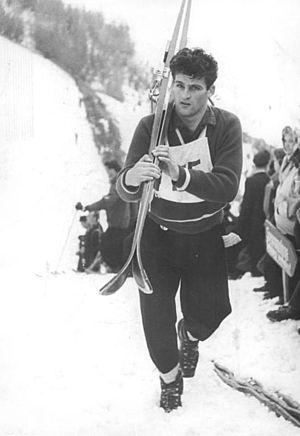
Les Jeux olympiques d'hiver de 1960, officiellement connus comme les VIIIᵉ Jeux olympiques d'hiver, ont lieu à Squaw Valley aux États-Unis, du 18 au 28 février 1960. En 1955, le Comité international olympique fait le choix inattendu d'attribuer les Jeux d'hiver de 1960 à Squaw Valley. La station est alors très peu développée. Tous les équipements sportifs et les infrastructures sont construits ou améliorés entre 1956 et 1960 pour un coût de 80 millions de dollars. Les athlètes logent dans le premier véritable village olympique et les organisateurs conçoivent les sites pour que les spectateurs et les athlètes puissent les atteindre à pied. Les cérémonies d'ouverture et de clôture sont produites par Walt Disney et diffusées par la chaîne CBS. C'est la première fois que les droits de télévision pour diffuser les Jeux olympiques sont vendus au plus offrant. C'est aussi la première fois depuis 28 ans que les Jeux sont organisés en Amérique du Nord.